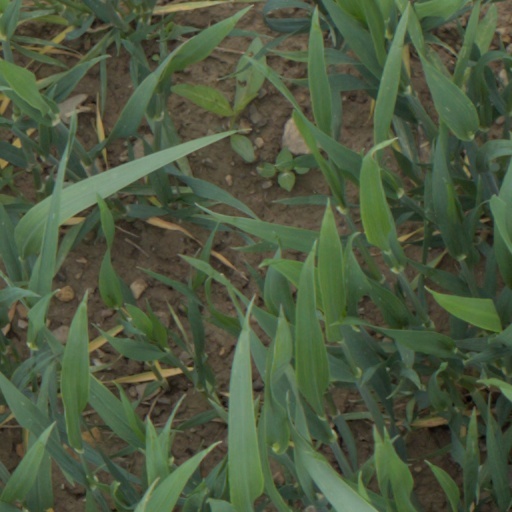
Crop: wheat